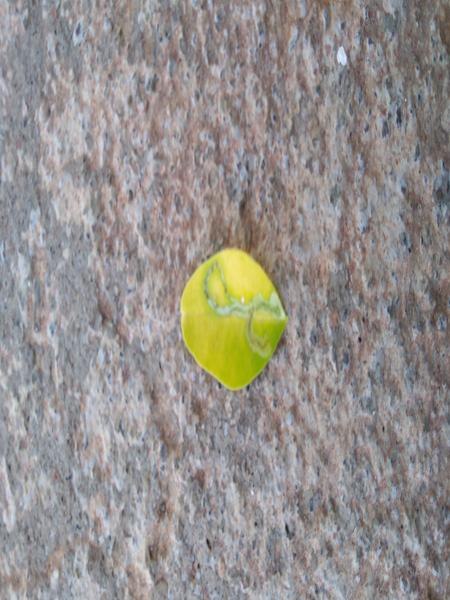
Plant: Drumstick